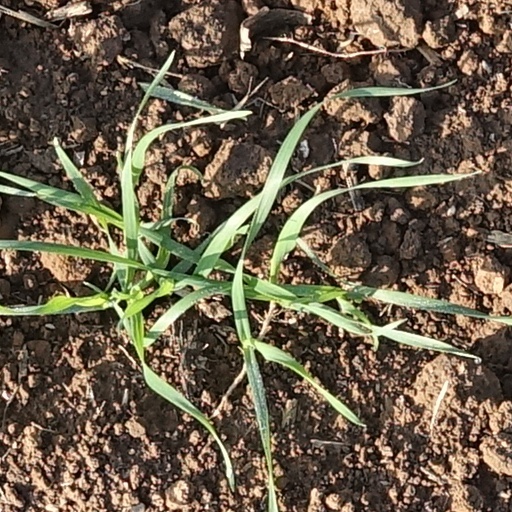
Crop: wheat